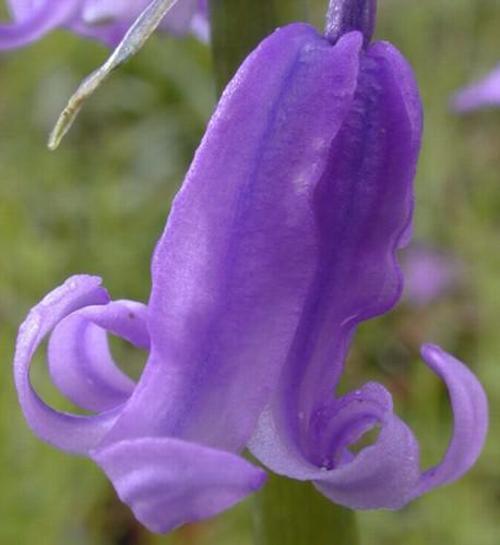
Flower: Bluebell